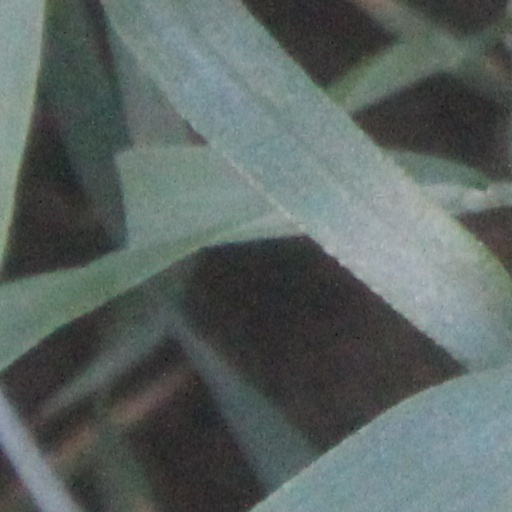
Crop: wheat